Kalpakkam

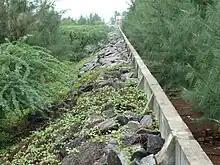
Tsunami wall in Kalpakkam

Until a few years ago, the beach at Kalpakkam used to be lined with casuarina trees and only a few weeds. Nowadays, to avoid the widespread damage in case of a tsunami again, weed growth is starting to dominate, which the locals are fighting to keep in check. A tsunami wall has been built across the seashore in case of another tsunami. The relatively calm waters are free of sharks.